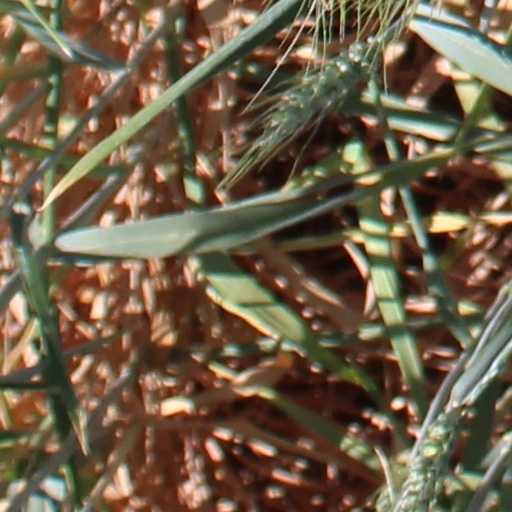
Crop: wheat